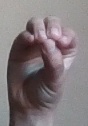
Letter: ha